Laura Ormiston Chant

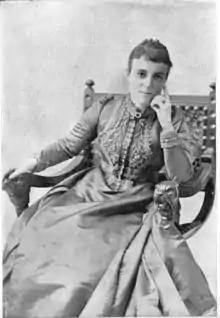
Laura Ormiston Chant

Chant traveled around The United Kingdom, Canada and The United States of America and many other countries to give speeches about temperance and other moral causes. She was known for making her audience laugh or be brought tears with her moving words about the various topics she spoke about.